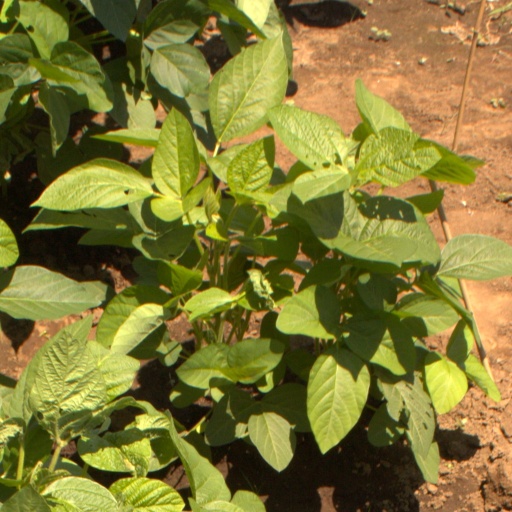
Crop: soybean